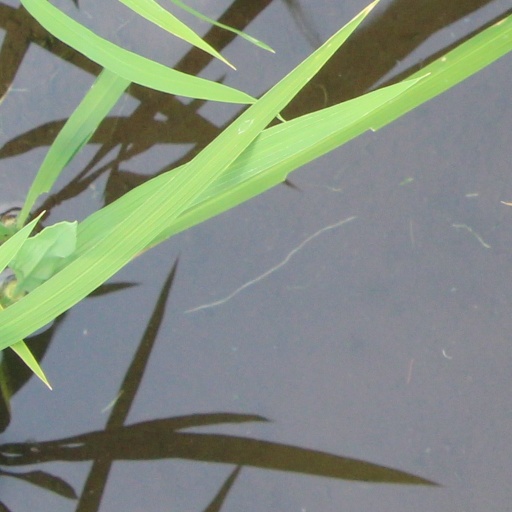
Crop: rice